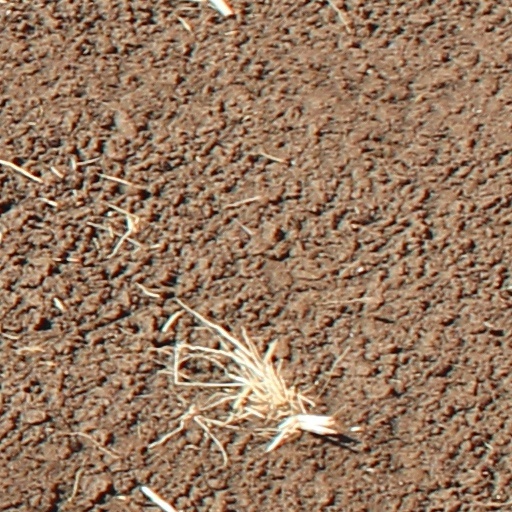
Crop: wheat